Mao Bangchu

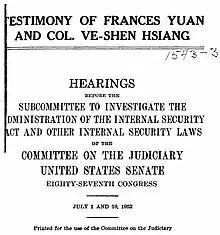
Cover of Transcript of Congressional Hearing HRG-1952-SJS-0024 concerning the General Mow case.

A protracted legal and political battle ensued during which Taiwan sought an extradition of General Mow from Mexico, and the recovery of $6,400,000 million in US courts. General Mow never disputed that he embezzled the funds. He claimed to be a "patriot, preserving all the millions for the people (of China), when they should cast off their present government." Richard O'Connor from the Coronet Magazine commented, "Meanwhile, he spread plenty of their money around as a highly unofficial ambassador of good will." It was reported that the Chiang Kai-shek government hired John Broady, an infamous private investigator, to find and recover the missing funds, and to extract General Mow from Mexico. The attempt of removing Mow from Mexico failed, and an attempt to bring some of the recovered security notes to New York ended with the shooting death of Clarence Sopman, a Broady associate, near Mexico City. In the end, General Mow was imprisoned in the Black Palace of Lecumberri, in a prison cell next to Leon Trotsky assassin Ramón Mercader, from 1951 until 1955. Allegedly he paid $350 per month to have "luxury" prison housing, including a valet, cook, and weekly conjugal visits by Agnes Kelly.